Kateryna Skarzhynska

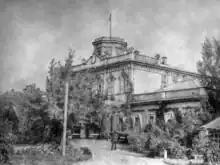
Home of Kateryna Skarzhynska on the Kruglik estate

Skarzhynska made archaeological excavations in the mountains near Lubny and led expeditions to dig in the , an historic area covering the Sula River basin. She also paid for excavations by Kaminsky and others, and established a program where she would pay a reward for the recovery of iconostasis and other artifacts, details of the history of rural churches, and items of local historic interest. She amassed a large collection of Ukrainian folk art on Easter eggs known as pysanky. She tried to interest the city of Lubny in establishing a museum for her collection, but they felt the expense for such a luxury was unjustified. Skarzhynska went ahead and established the museum herself. Skarzhynska did not charge for entry to the museum, which contained over 35,000 items, including archaeological artifacts, coins, Cossack antiquities, personal archives and autographs of notable Ukrainian families, and 4,000 books, housed in a scientific library. Her activities on behalf of the museum resulted in her election to several scientific societies, including the Moscow Numismatic Society and the Society of Devotees of Natural Science, Anthropology, and Ethnography.